Cyril Cusack

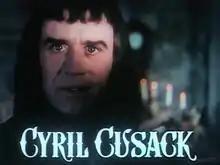
Cusack in the trailer for "The Elusive Pimpernel" (1950).

Cusack made his film debut in "Knocknagow" (1918), when he was only 8. His breakthrough role was as a wiry IRA getaway driver opposite James Mason in Carol Reed's "Odd Man Out" (1947).